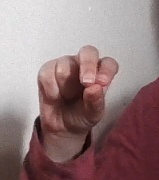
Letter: gaaf